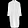
Label: Shirt